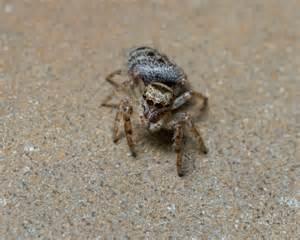
spider